Jahlil Okafor

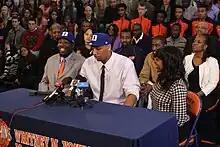
Okafor (center) at his November 2013 verbal commitment press conference with his father Chukwudi and aunt Chinyere Okafor-Conley. Jahlil and Chukwudi are wearing Duke University baseball caps to signify his commitment.

His mother, Dacresha Lanett Benton, died when he was nine years old, leaving him to be raised by his father Chukwudi and aunt Chinyere Okafor-Conley, whom he refers to as his "auntie mom". His father's full name is Chukwudi Obika Okafor. His parents met in Fort Smith, Arkansas, when Chuck played basketball for a local junior college. "My deepest fear is losing someone else close to me," Jahlil told "Chicago" magazine. "That's something I think about way more than I should."